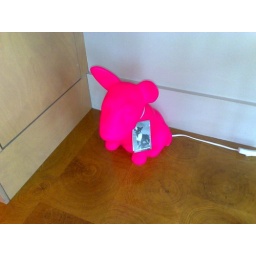
Pink dog lamp in my London hotel room